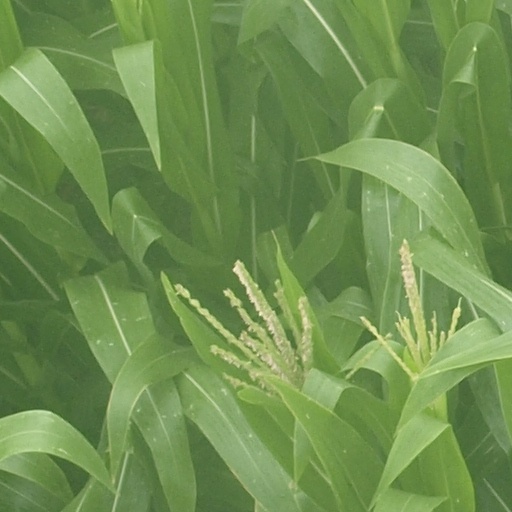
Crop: maize; corn